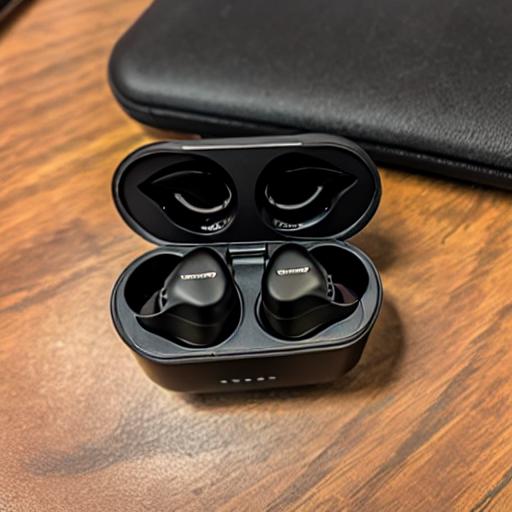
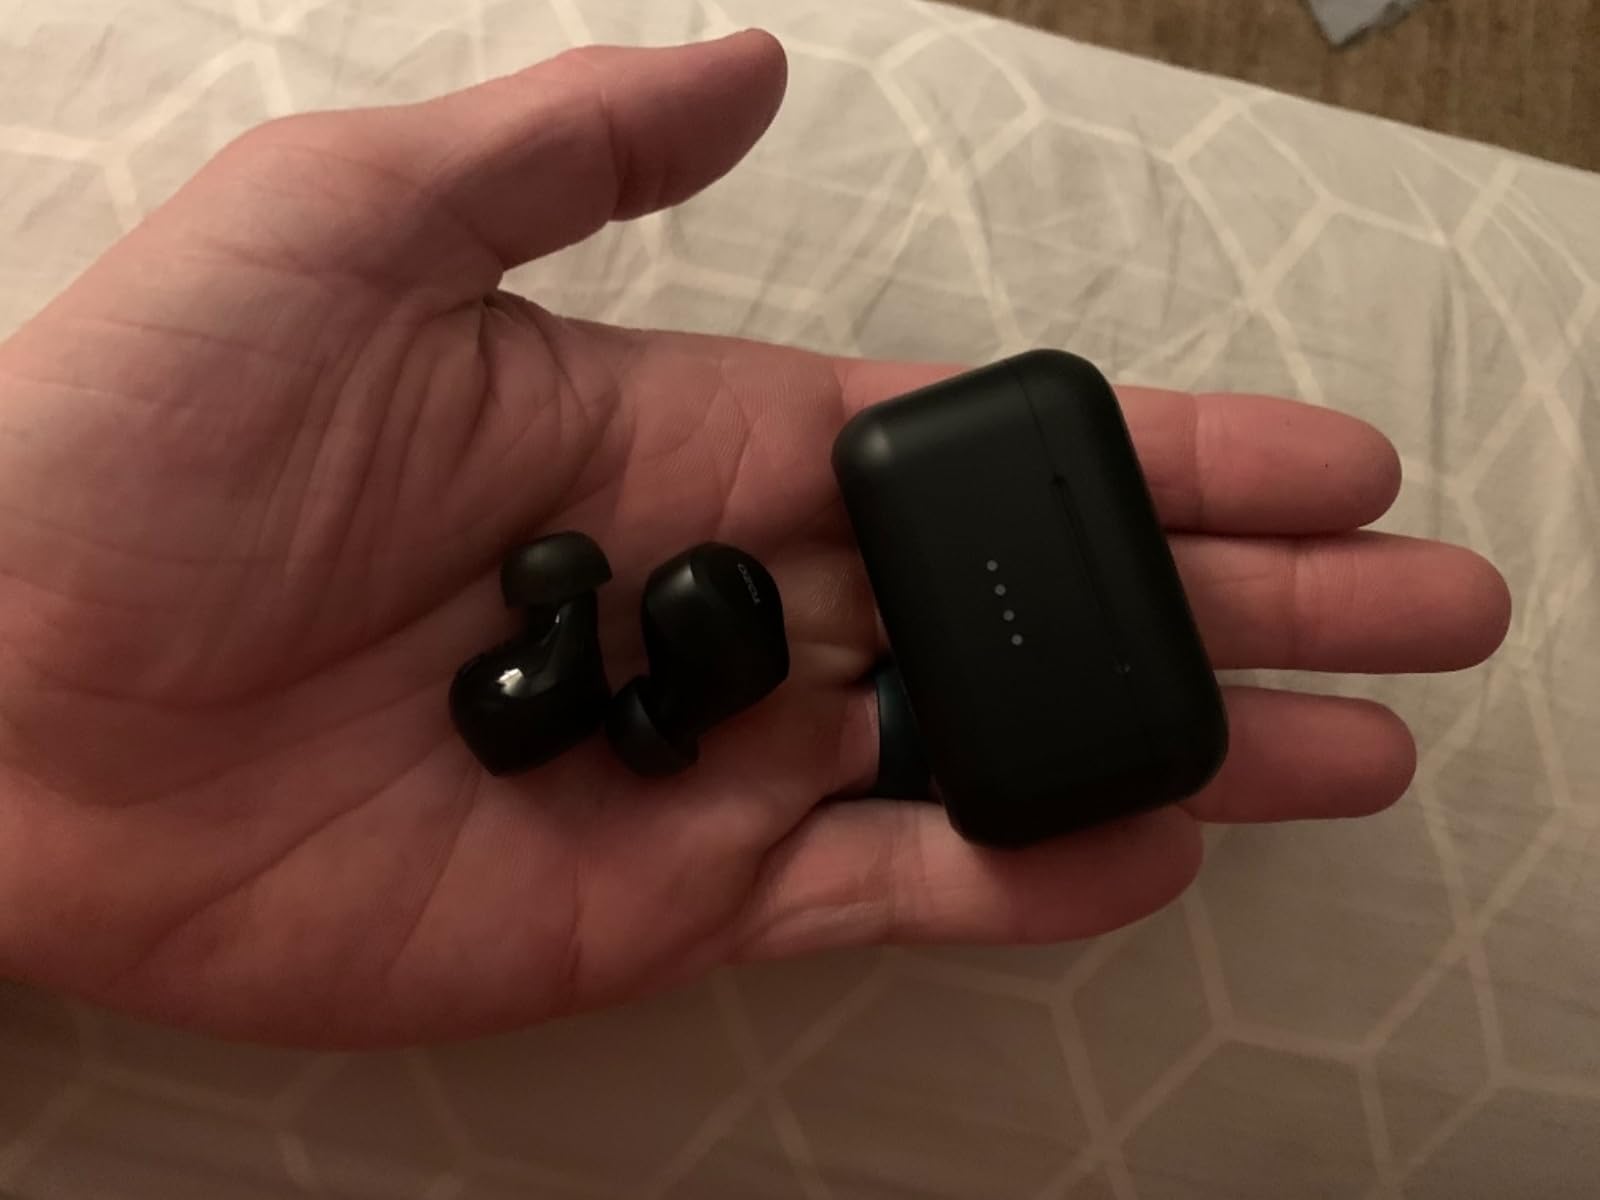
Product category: earbuds
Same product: no